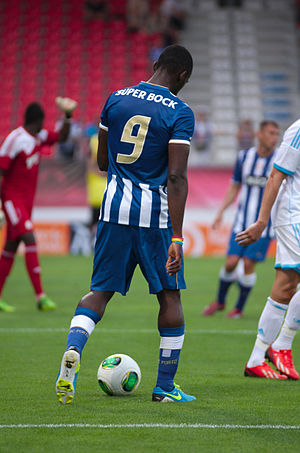
Jackson Martínez
Jackson Arley Martínez Valencia er en colombiansk fodboldspiller.